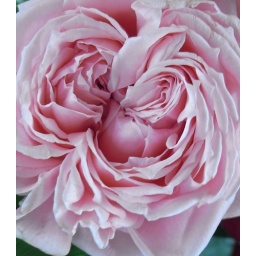
pink rose in morning light